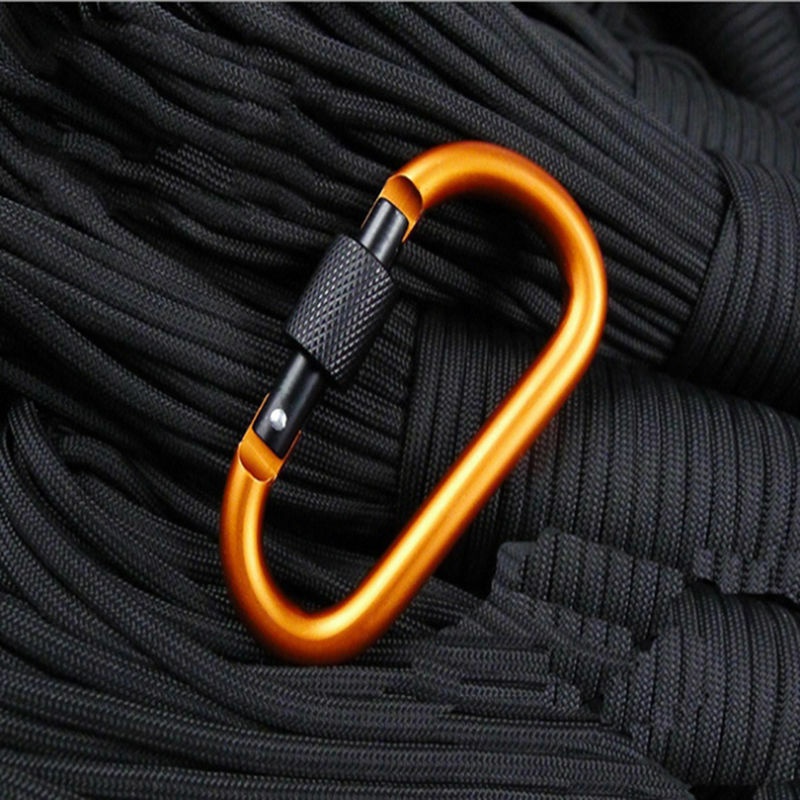
5Pcs Aluminum Carabiner D-Ring Clip Hook Camping Keychain Screw Locking WG JC!c
ITEM NAME:5Pcs Aluminum Carabiner D-Ring Clip Hook Camping Keychain Screw Locking WG JC!c Description Features: Color: The color will be sent randomly. Material: Made from light weight aluminum alloy Great for outdoor activity, camping, fishing, hiking, traveling, keychain etc Maximum load: 120kg Length: 78mm Diameter: 8mm Width: 42mm Weight: 22g It is not made for climbing adventures, please note this item is not intended for safety equipment. Included.5 x Carabiner. Great for outdoor activity, camping, fishing, hiking, traveling, keychain etc. Material: Made from light weight aluminum alloy. Weight: 22g. Width: 42mm.
Brand: Shop2IndiaBei
Category: Sporting Goods > Outdoor Recreation > Climbing > Carabiners